Thou Shalt Suffer

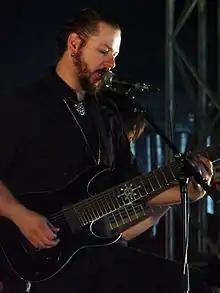

Thou Shalt Suffer were a band that was part of the early Norwegian black metal scene. It formed in 1990 at Akkerhaugen, Norway, under the name "Dark Device". Its style was mainly death metal, though it included some black metal traits, alongside Ihsahn's trademark keyboard melodies. The band split up in late 1991 when its members formed Emperor and Ildjarn.